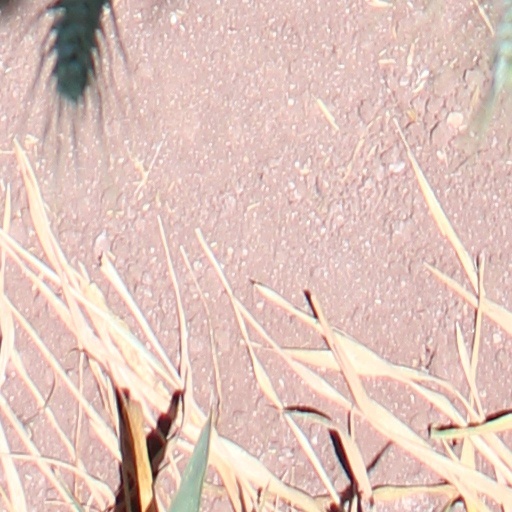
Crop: wheat